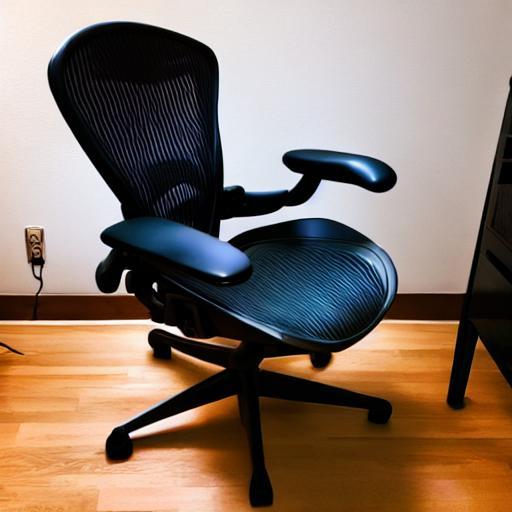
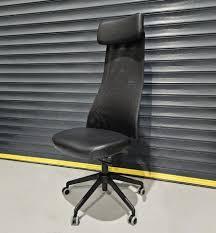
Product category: items_chair
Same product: no